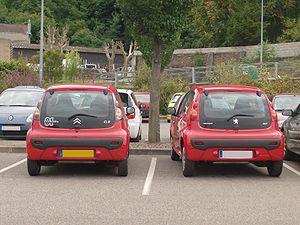
La Peugeot 107 est une automobile urbaine pour quatre personnes à trois et cinq portes commercialisée depuis juin 2005 par le constructeur français Peugeot. Elle est remplacée par la Peugeot 108 en 2014. C'est la sœur jumelle des Citroën C1 et Toyota Aygo.
Les Citroën C1, Peugeot 107 et Toyota Aygo sont des automobiles urbaines pour quatre personnes à trois et cinq portes commercialisées de 2005 à 2014 par les constructeurs français Citroën et Peugeot, et par le japonais Toyota.